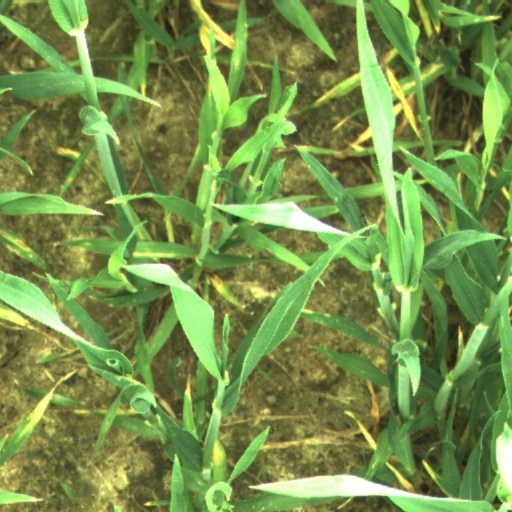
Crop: wheat